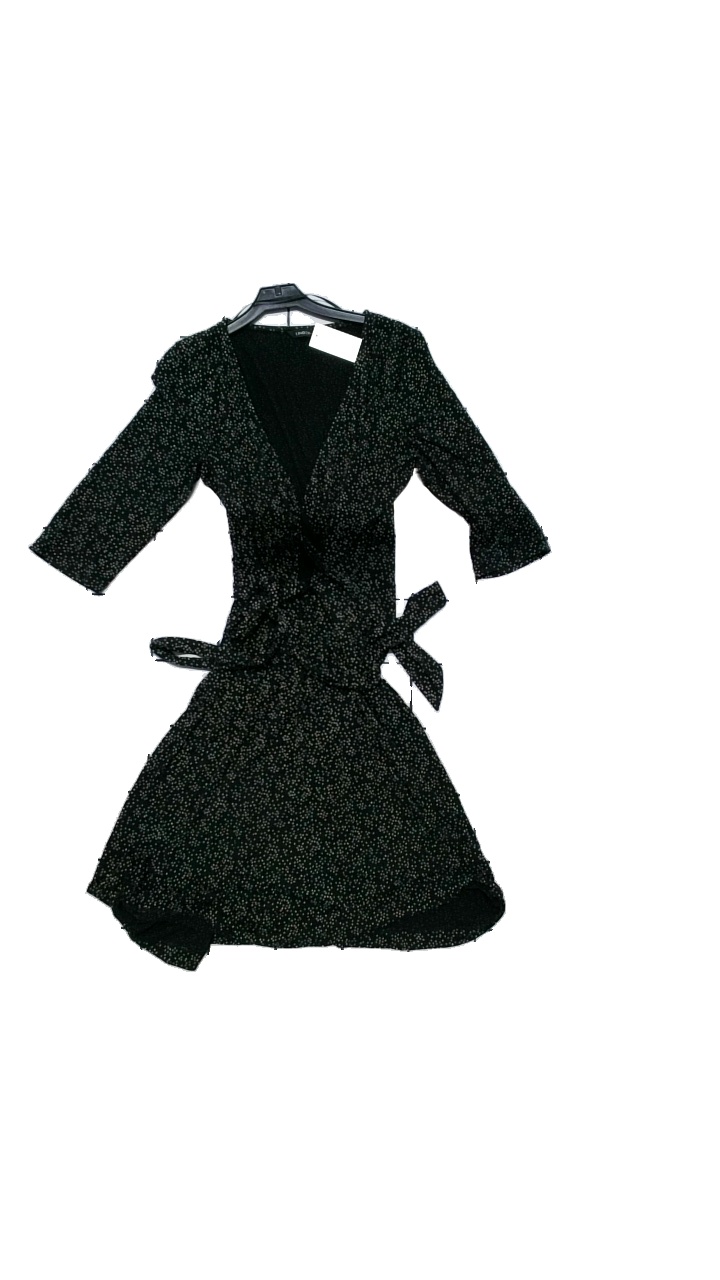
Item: Dress (Ladies)
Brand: Lindex
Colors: Black, Beige
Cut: Regular, V-collar
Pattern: Dots
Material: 95% viscose, 5% elastane
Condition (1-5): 4
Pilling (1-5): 4
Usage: Reuse
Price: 50-100